Two Women

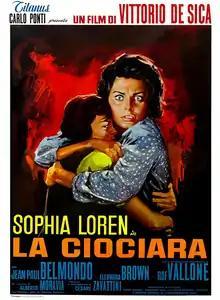
Italian theatrical release poster

Two Women (rough literal translation "The Woman from Ciociaria") is a 1960 war drama film directed by Vittorio De Sica from a screenplay he co-wrote with Cesare Zavattini, based on the 1957 novel of the same name by Alberto Moravia. The film stars Sophia Loren, Jean-Paul Belmondo, Eleonora Brown and Raf Vallone. It tells the story of a woman trying to protect her young daughter from the horrors of war. The story is fictional but based on actual events of 1944 in Rome and rural Lazio, during the "Marocchinate".